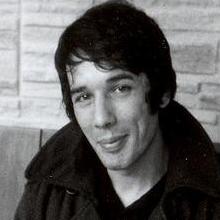
Age: 36